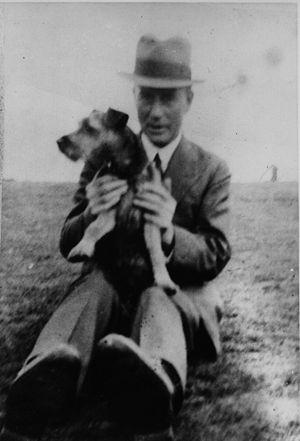
Frederick Griffith était un médecin et bactériologue anglais, devenu célèbre par l'expérience scientifique qui porte son nom. Griffith mis en évidence l'absorption d'un facteur génétique par une souche de pneumocoques. Après avoir injecté à des souris des pneumocoques R non virulents ainsi qu'une petite quantité de pneumocoques S virulents mais tués par la chaleur, ces souris mouraient tout de même. De plus, des pneumocoques S furent retrouvés dans le sang des souris mortes.